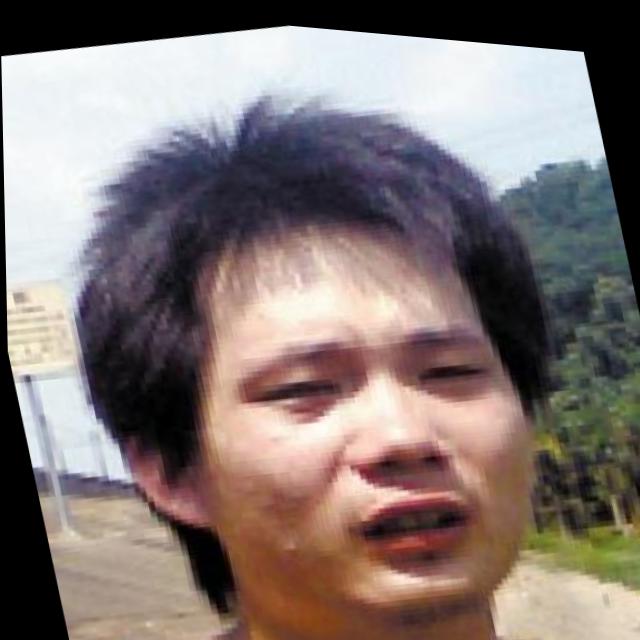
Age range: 21-44